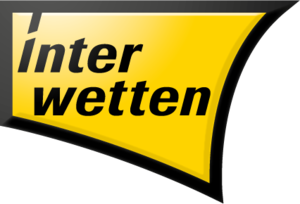
Interwetten est une société agissant dans le secteur du divertissement en ligne fondée en 1990 et qui propose à ses clients des paris sportifs, des paris en direct, un casino, un casino en direct et des jeux d'adresse.